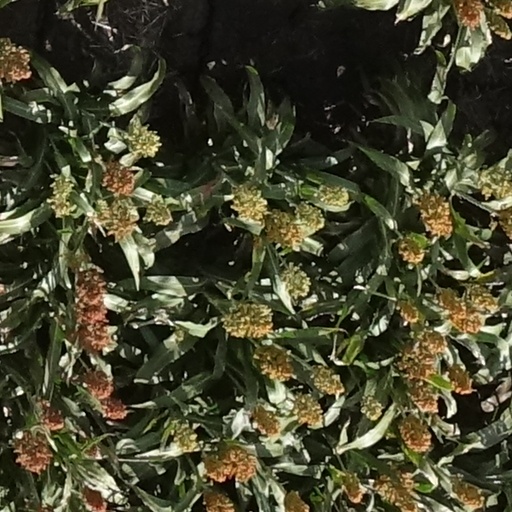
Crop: sorghum